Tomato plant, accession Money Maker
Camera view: vertical (180 deg); turntable rotation: 120 degrees
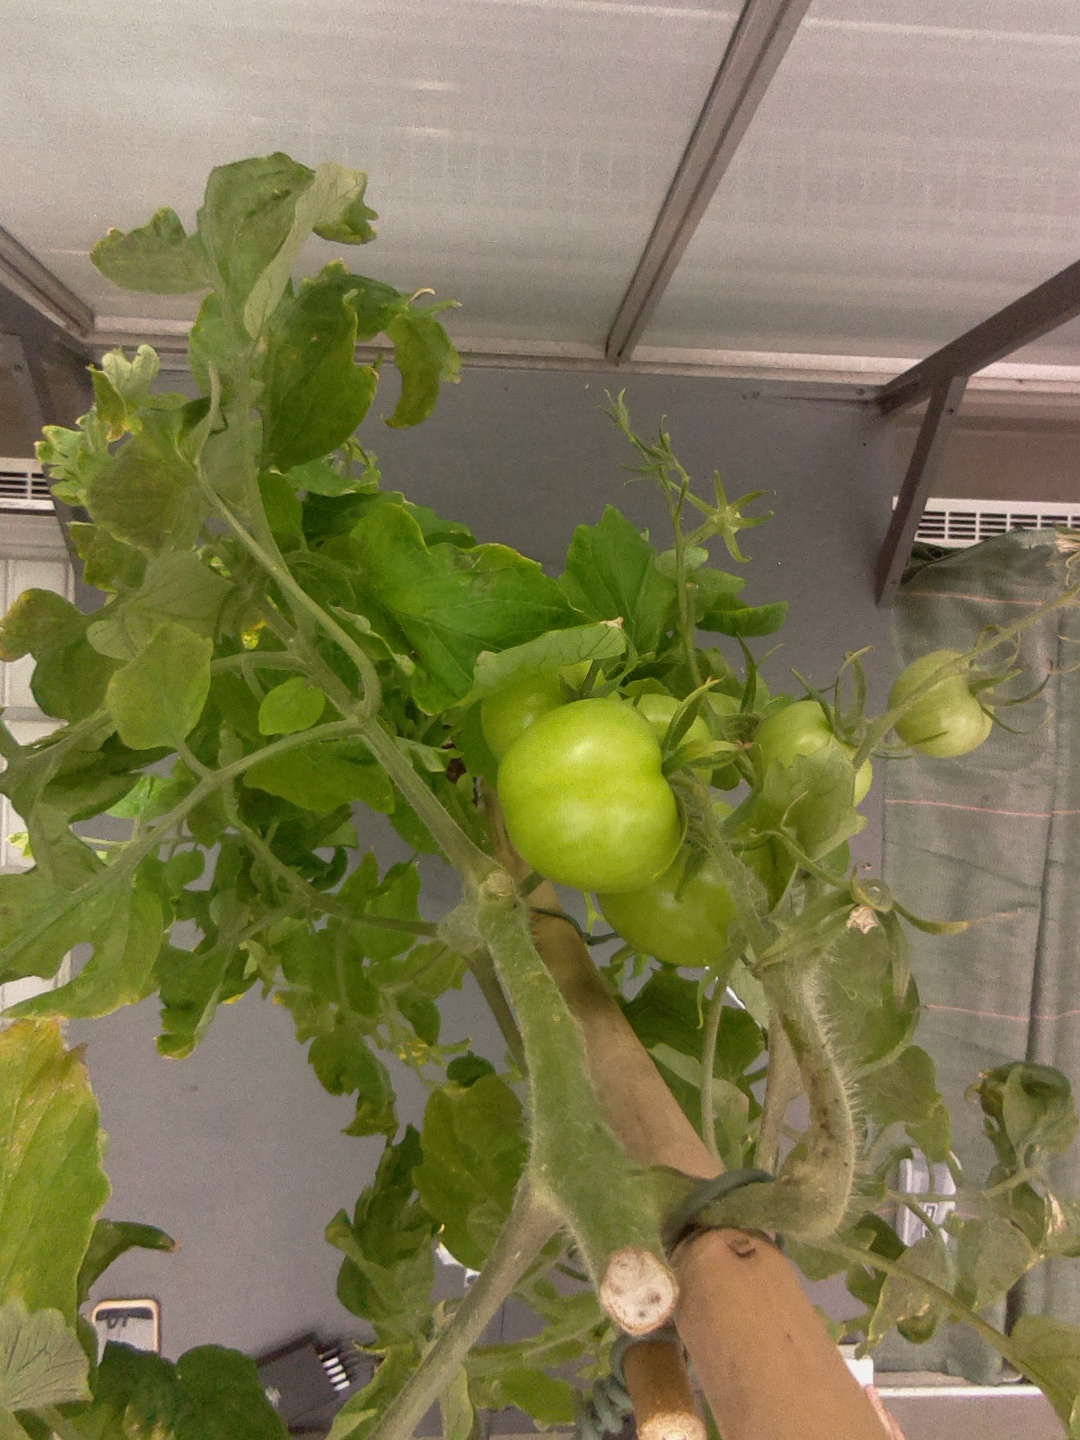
BBCH growth stage 76: 60%-70% of final fruit size